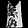
Label: Shirt